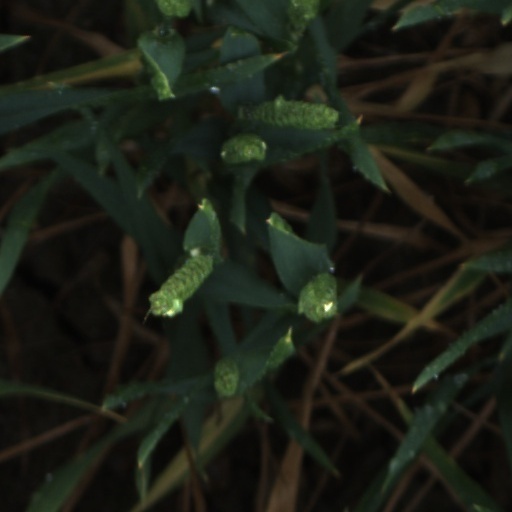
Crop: wheat